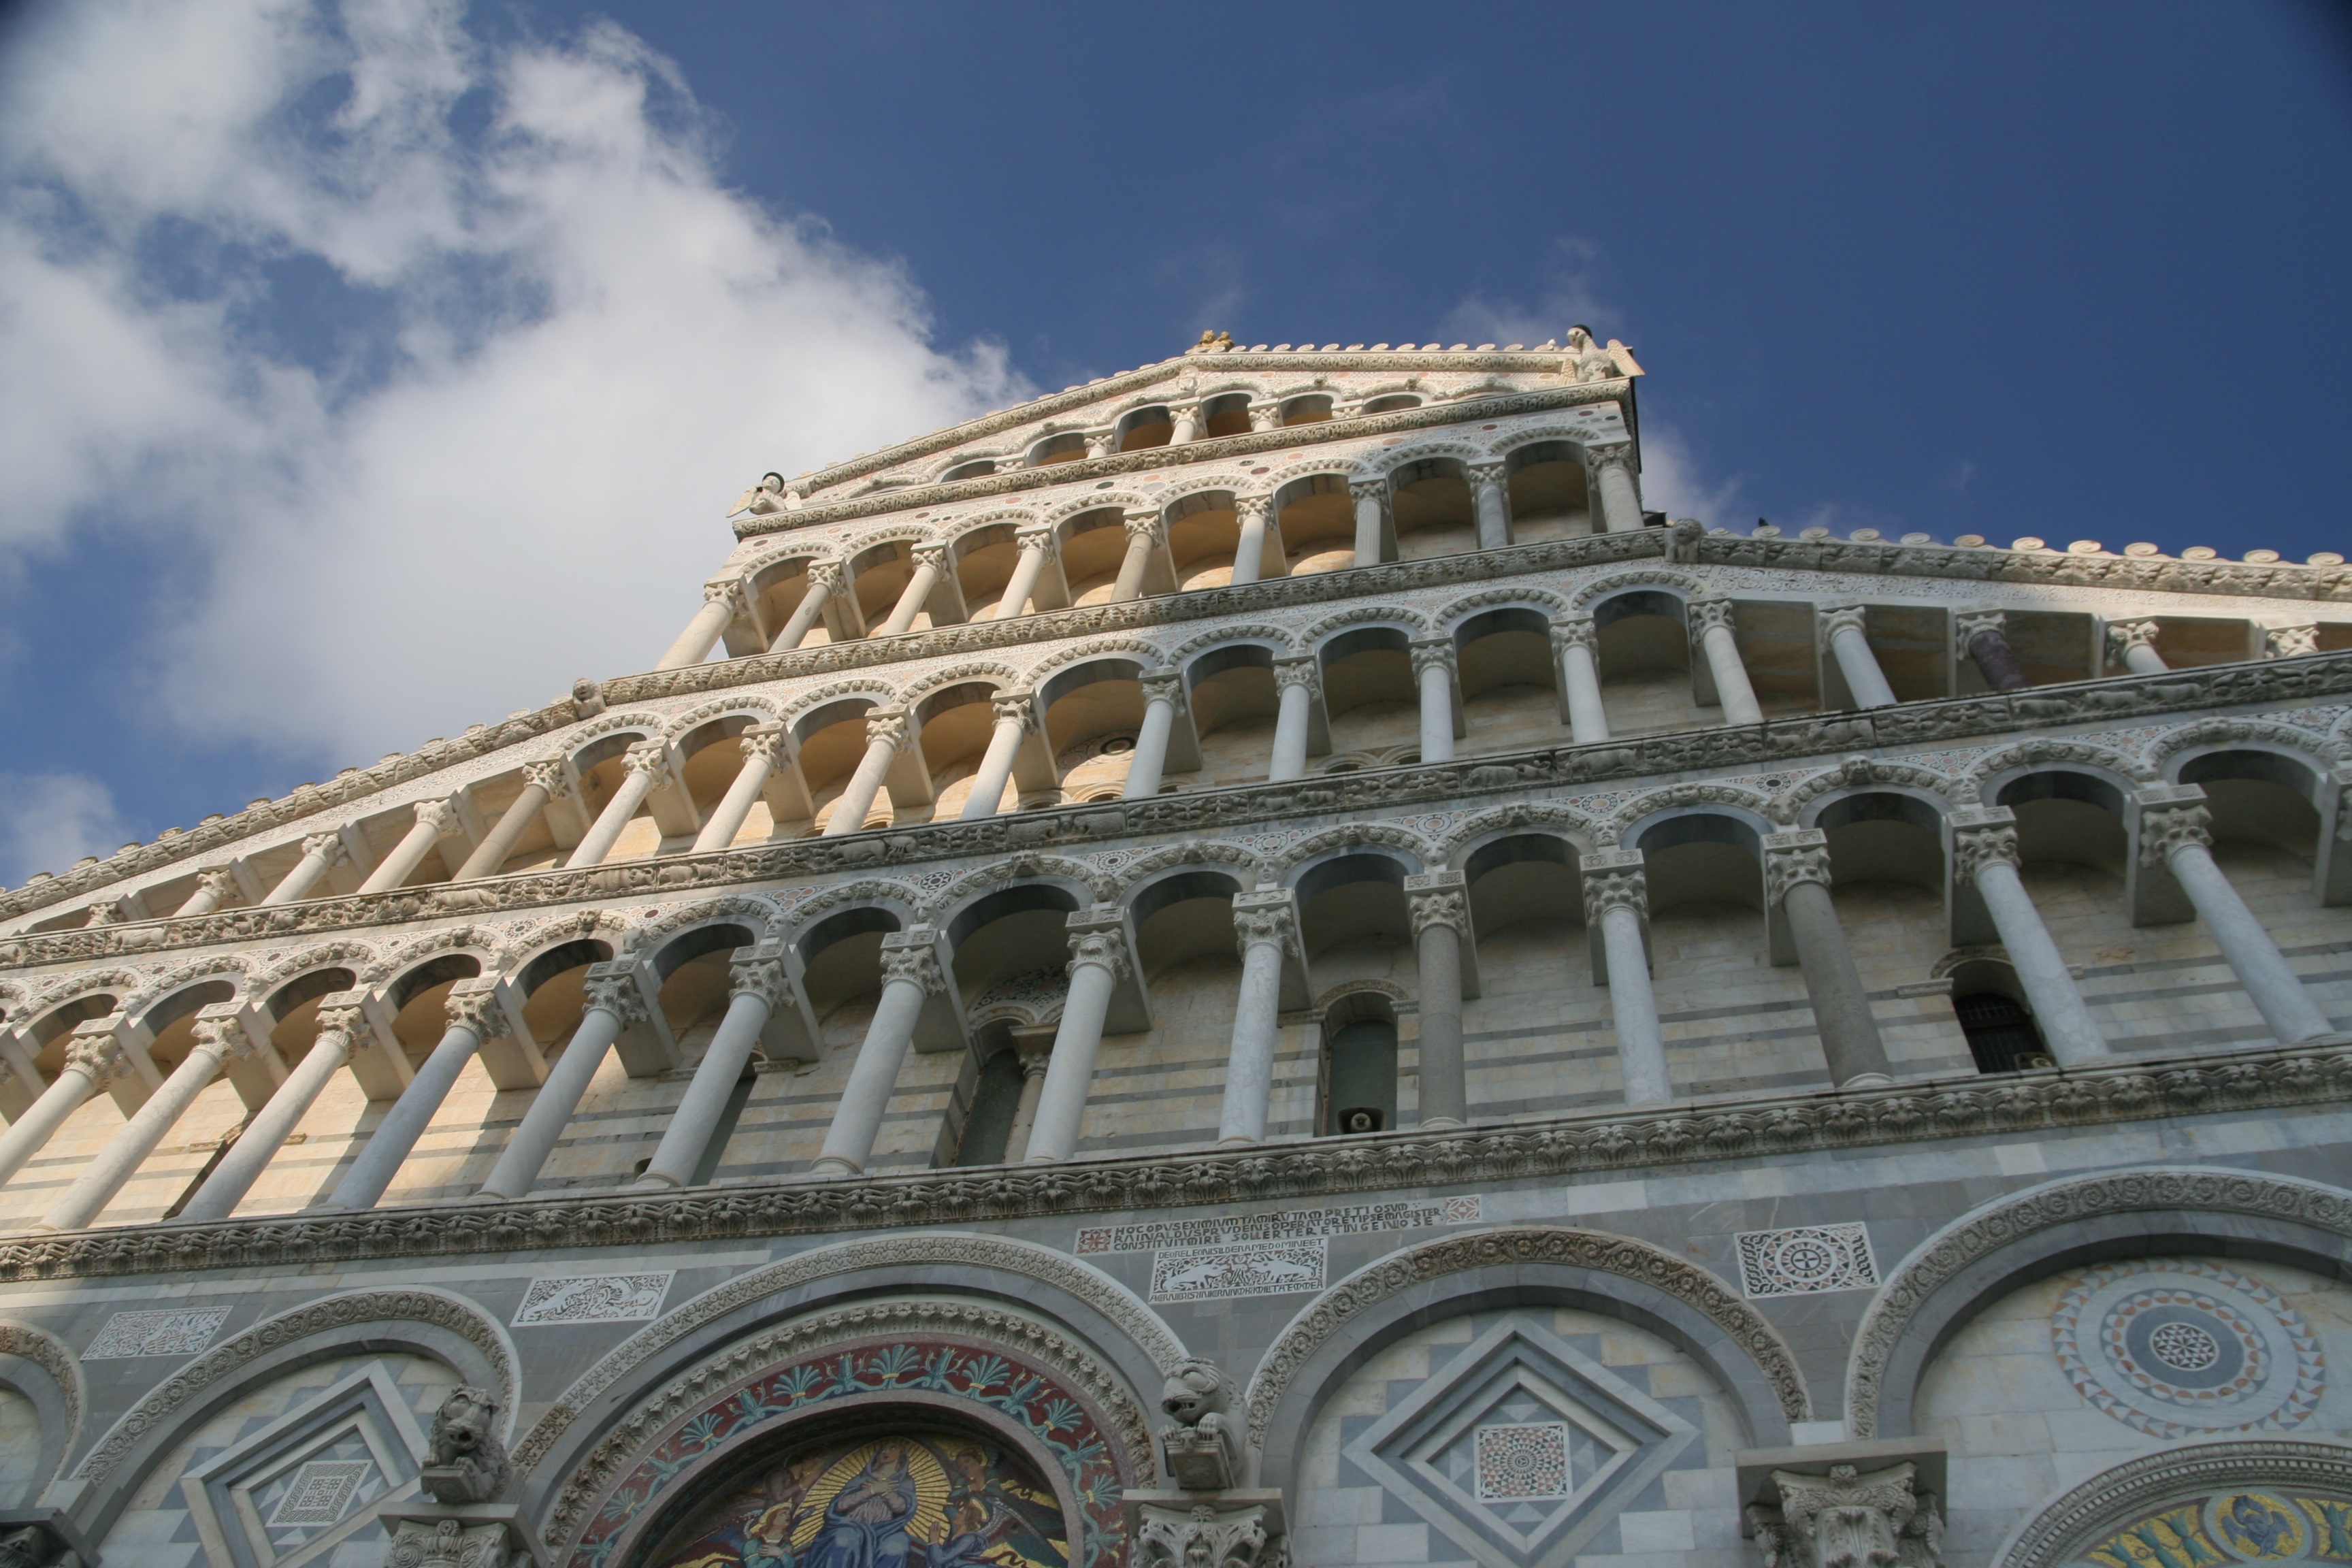
architecture, structure, building, palace, monument, arch, landmark, italy, tuscany, facade, place of worship, baptistery, pisa, basilica, dome, ancient rome, the cathedral, ancient history, ancient roman architecture